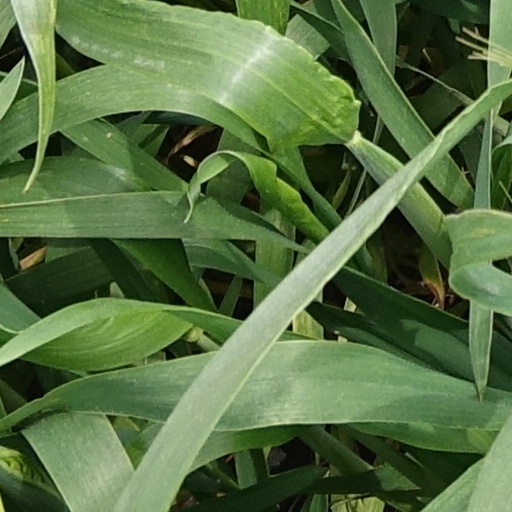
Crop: wheat